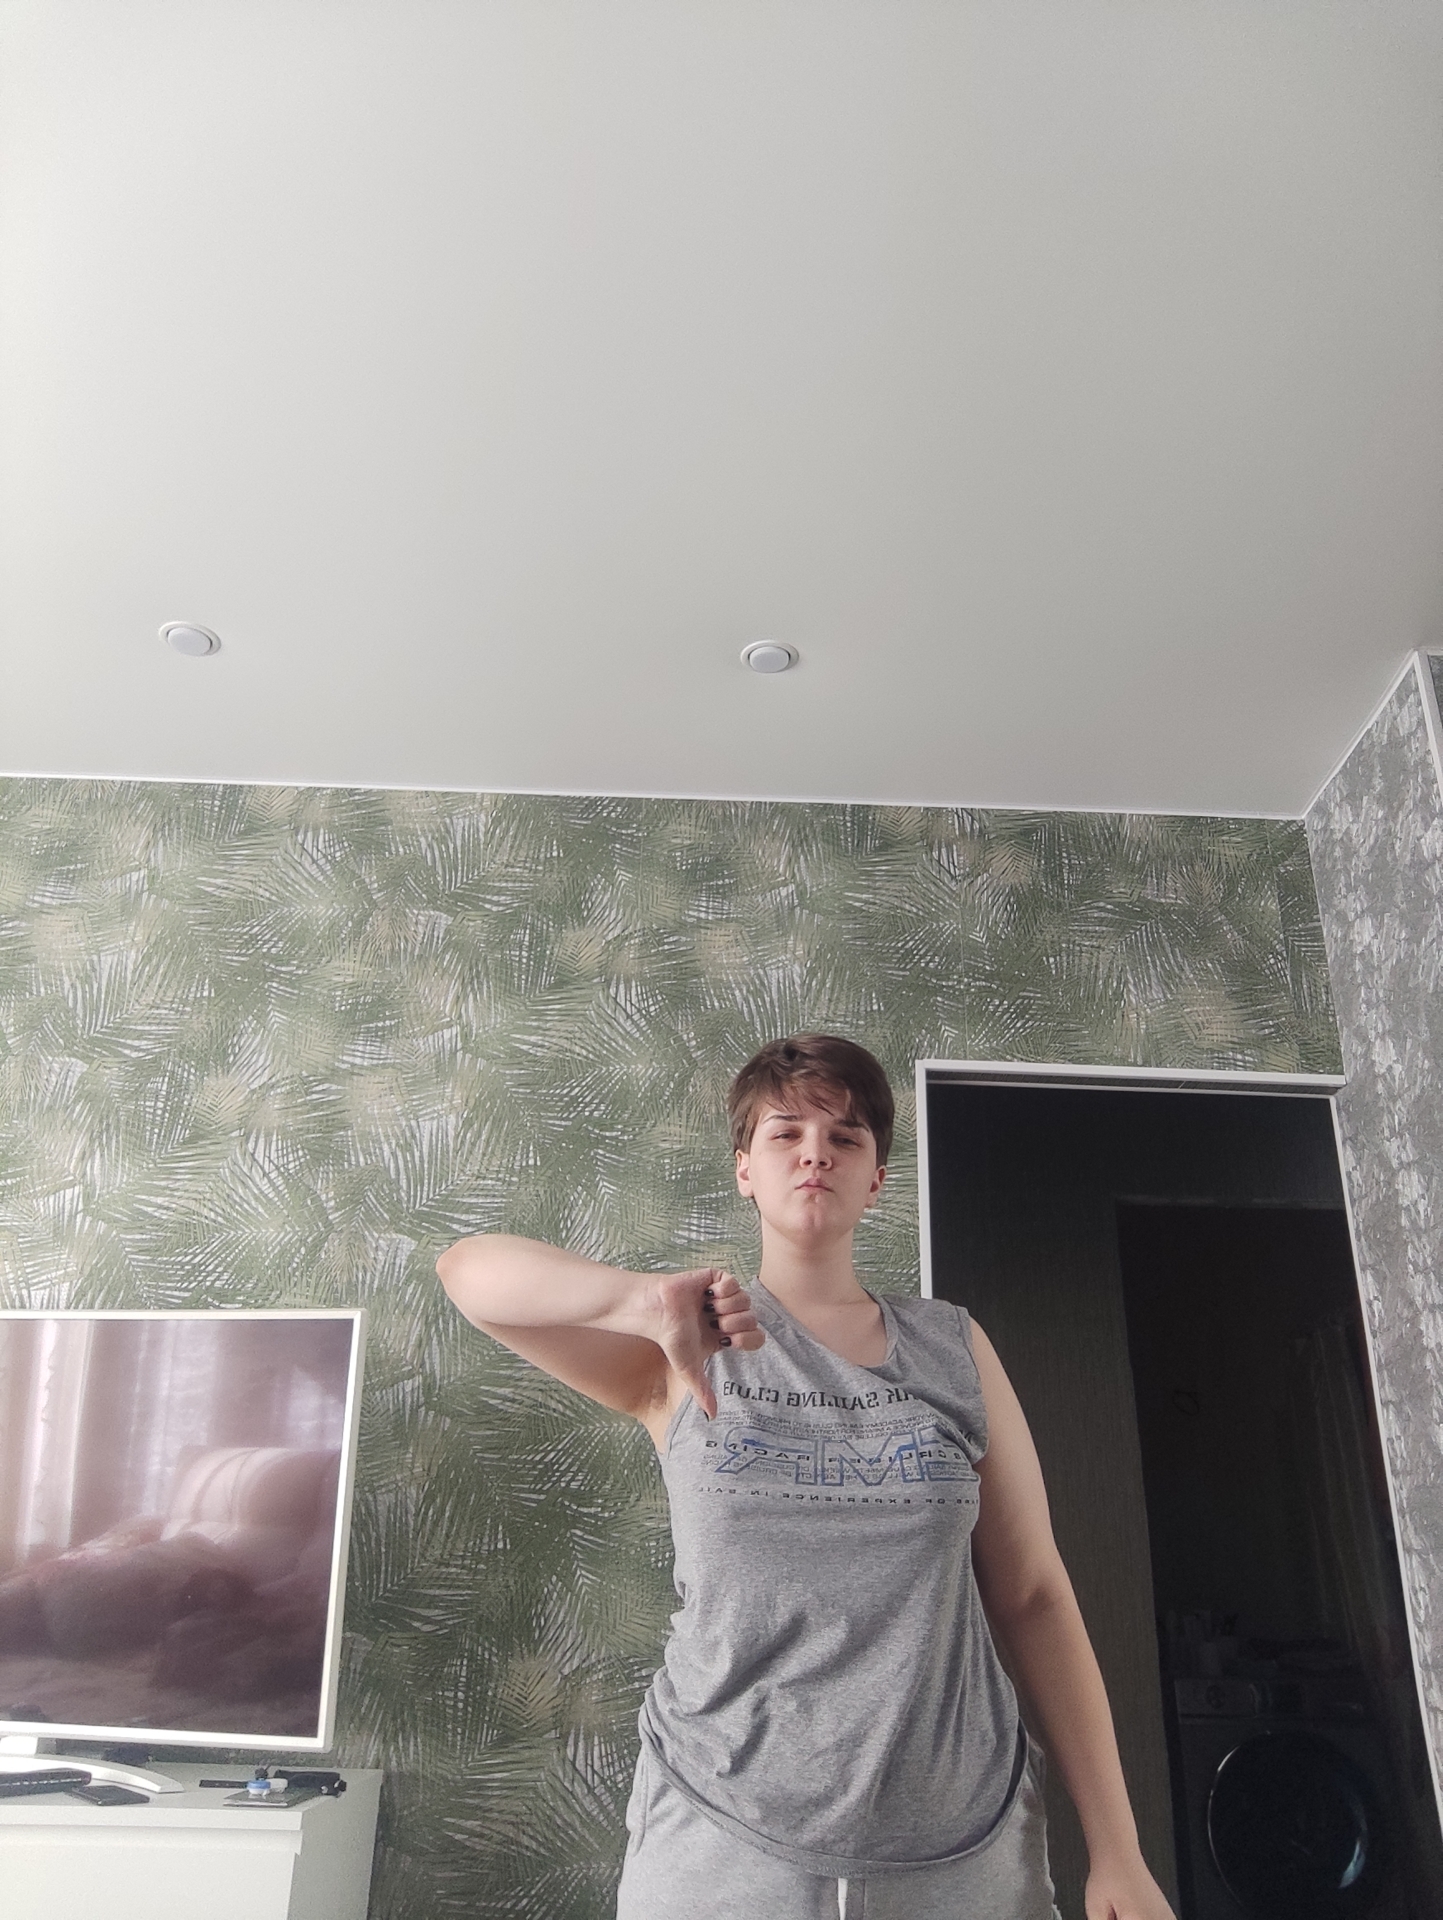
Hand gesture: dislike